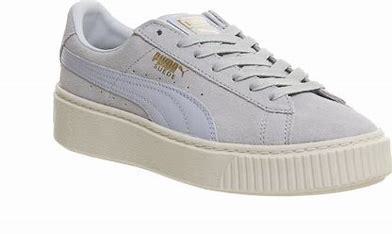
Brand: Puma
Model: Suede Platform